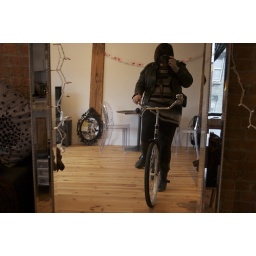
this is me being gay on my bike in my cobweb dress in my house. thank you.